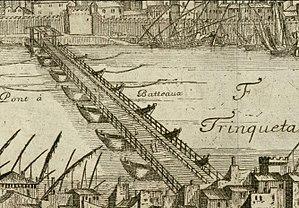
L'Ancien Régime arlésien commence peu après le rattachement de la Provence la France. Déchue de tout rôle politique au profit d'Aix, la cité subit de nombreuses épreuves telles que les épidémies de pestes et les Guerres de religion, mais se transforme finalement peu pendant ces trois siècles. Si on note une floraison du bâti de prestige tant religieux que privé, socialement la communauté arlésienne reste une société agricole, dominée par une noblesse nombreuse et riche jusqu'à la Révolution.